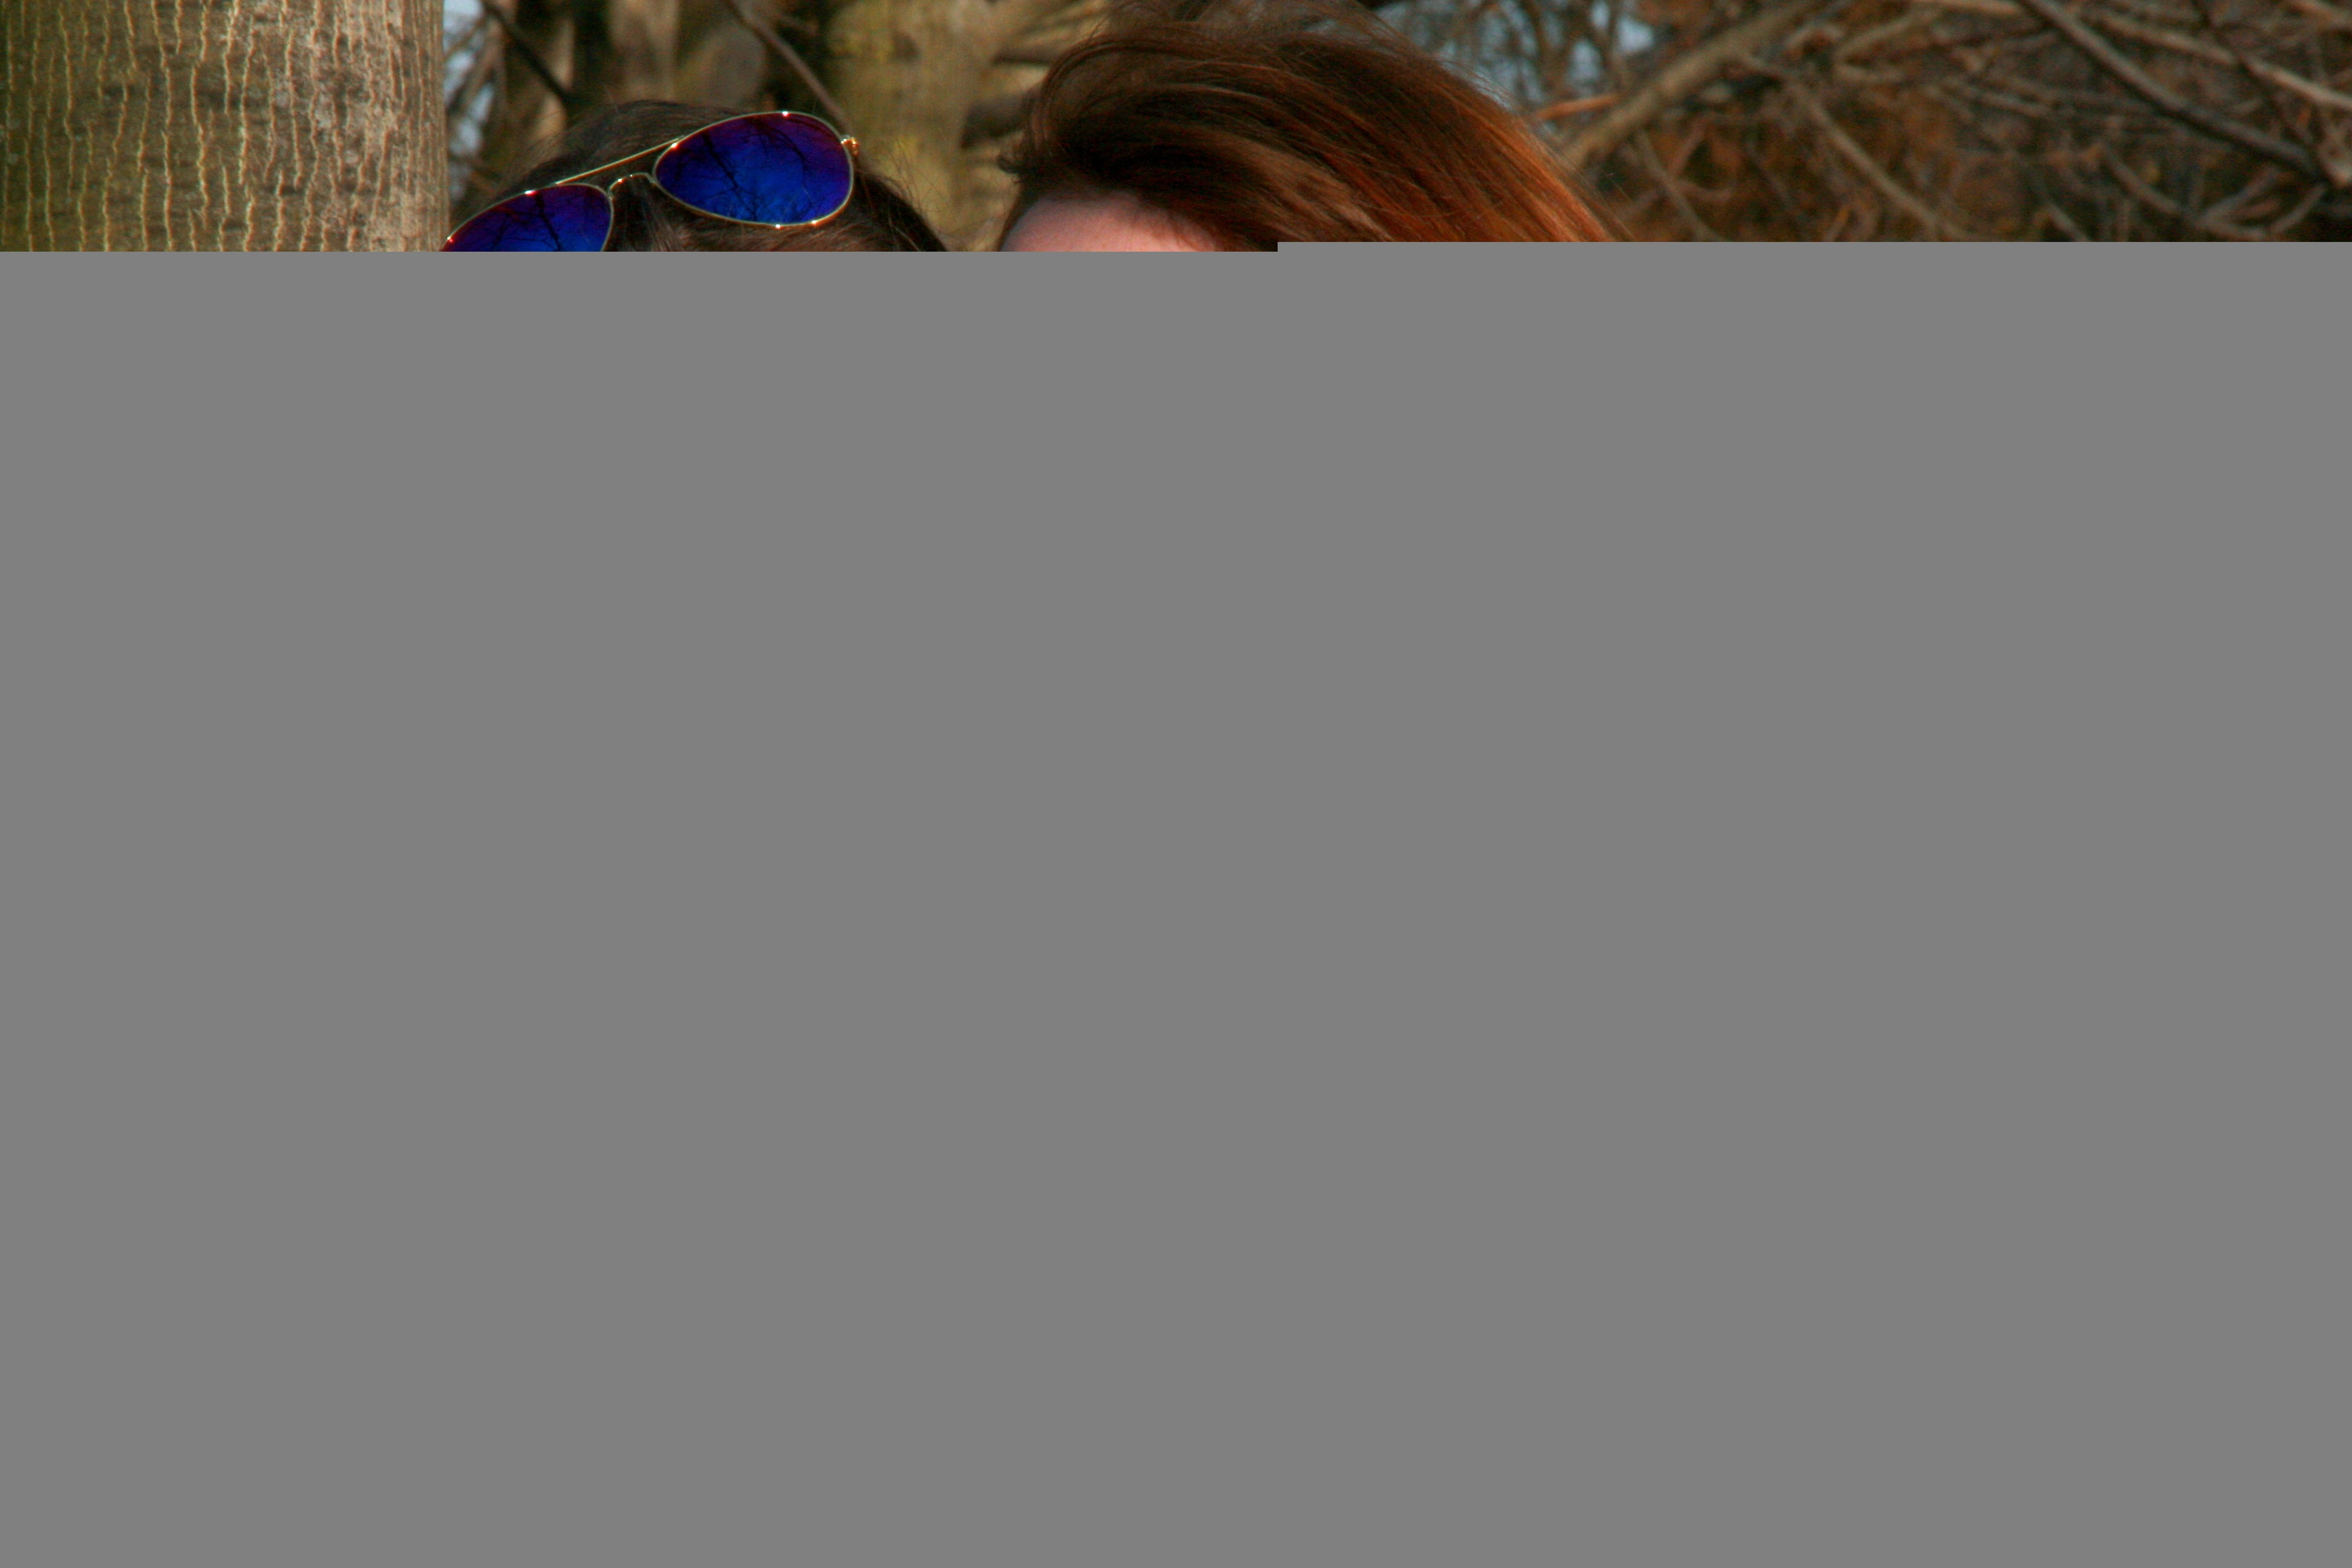
person, people, girl, love, fur, portrait, romance, child, hug, mom, leaves, family, eye, skin, beauty, organ, emotion, daughter, interaction, photo shoot, portrait photography, human action